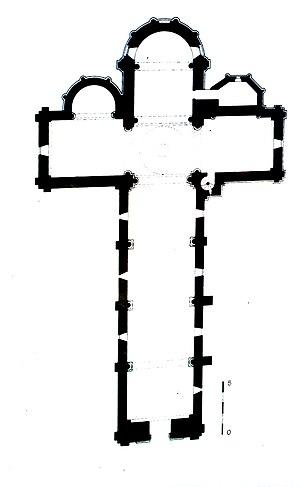
Champagnolles église Saint-Pierre, modillon
L'église Saint-Pierre est une église catholique située à Champagnolles, en France.